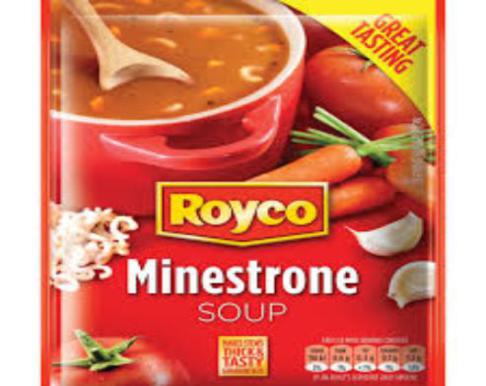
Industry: Food